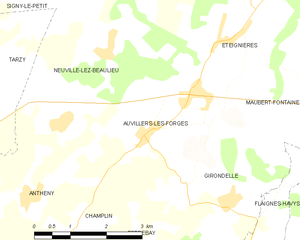
Carte des communes françaises: Auvillers-les-Forges